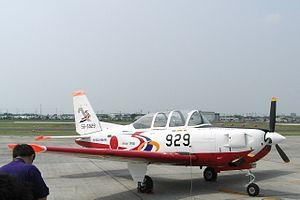
La Force aérienne d'autodéfense japonaise ou Japanese Air Self-Defense Force est la composante aérienne des Forces d'autodéfense japonaises. Elle a été créée le 1ᵉʳ juillet 1954 et reprend une partie des traditions du Service aérien de l'Armée impériale japonaise. Fin 2013, son effectif total est de 50 324 personnes. En 2010, ses effectifs étaient de 34 760 militaires.